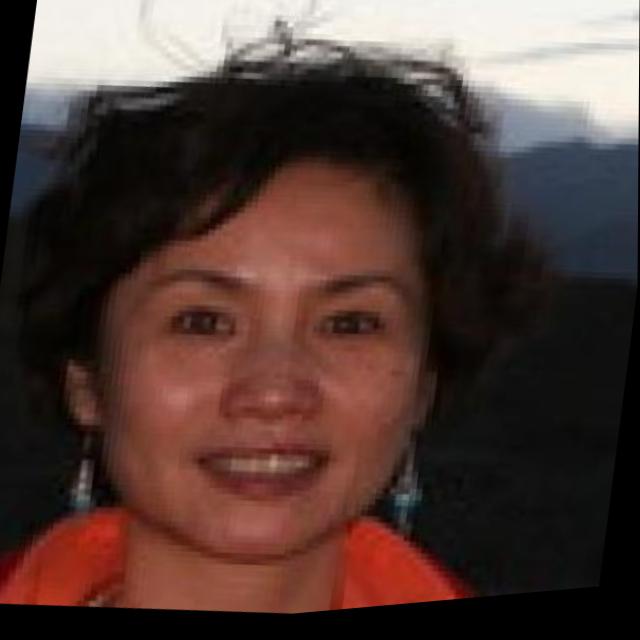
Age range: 45-64